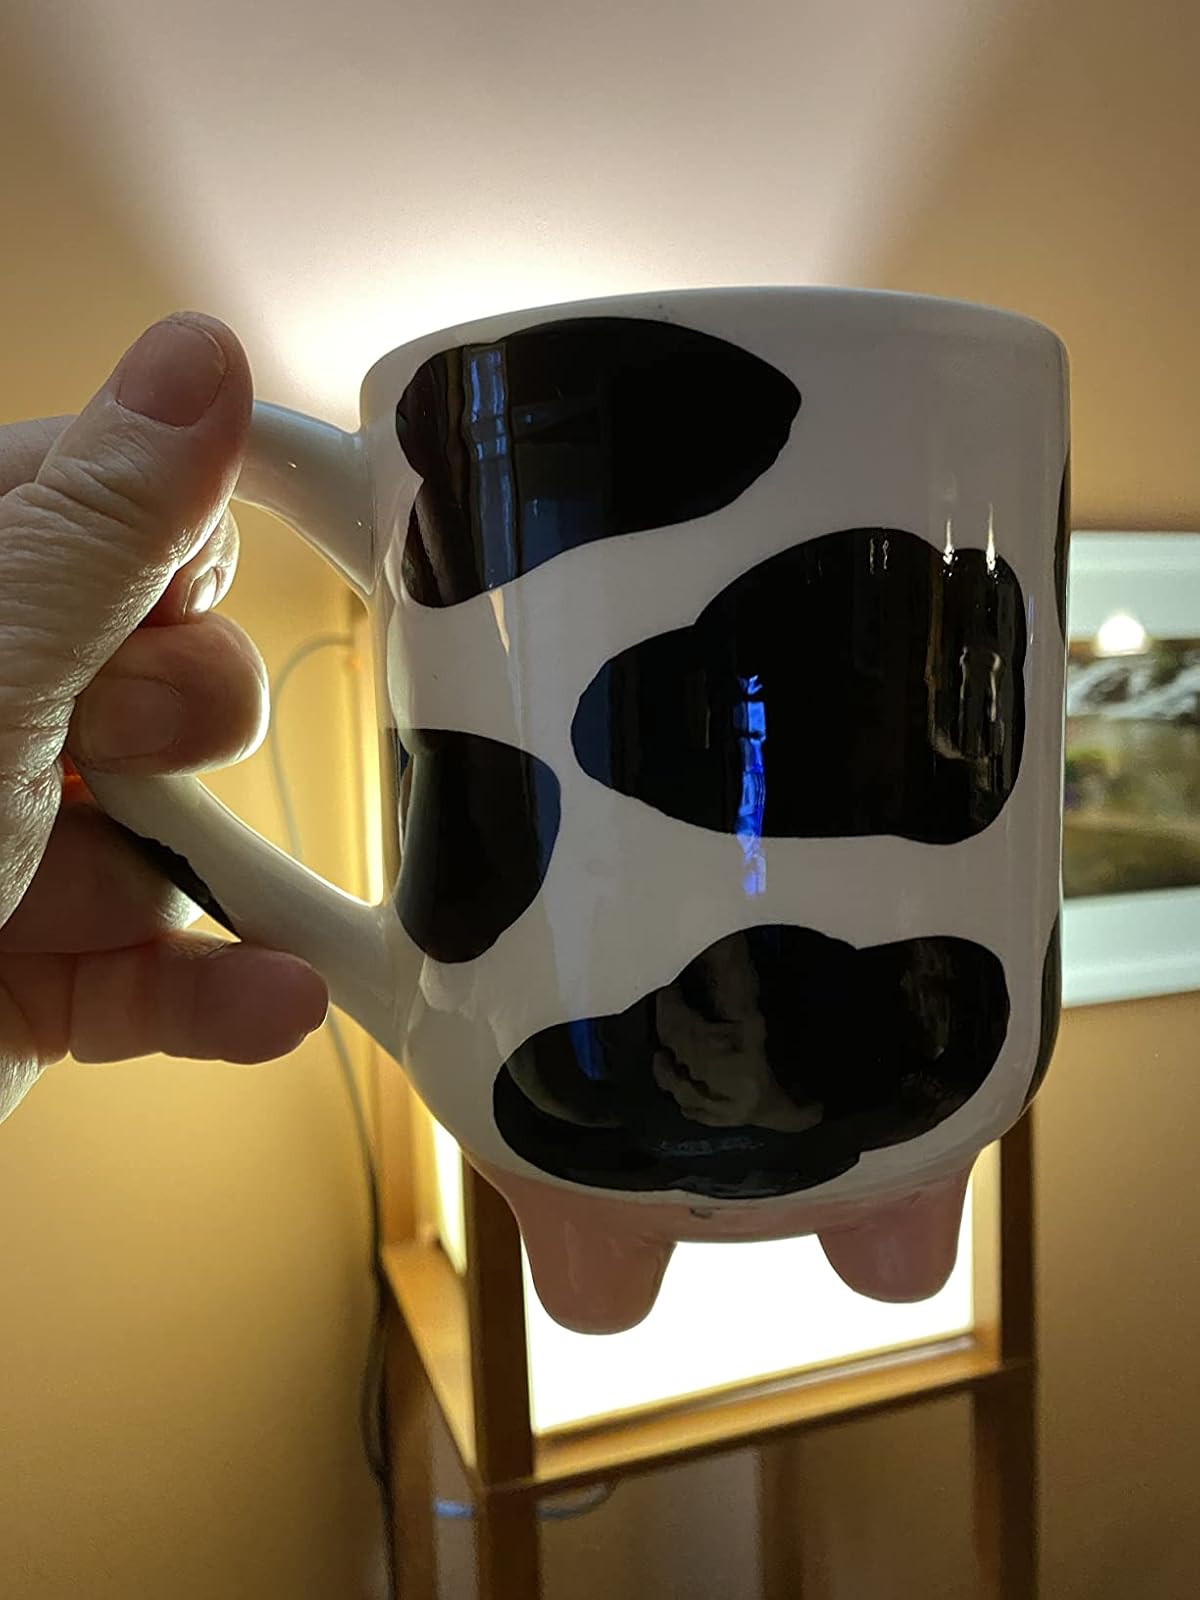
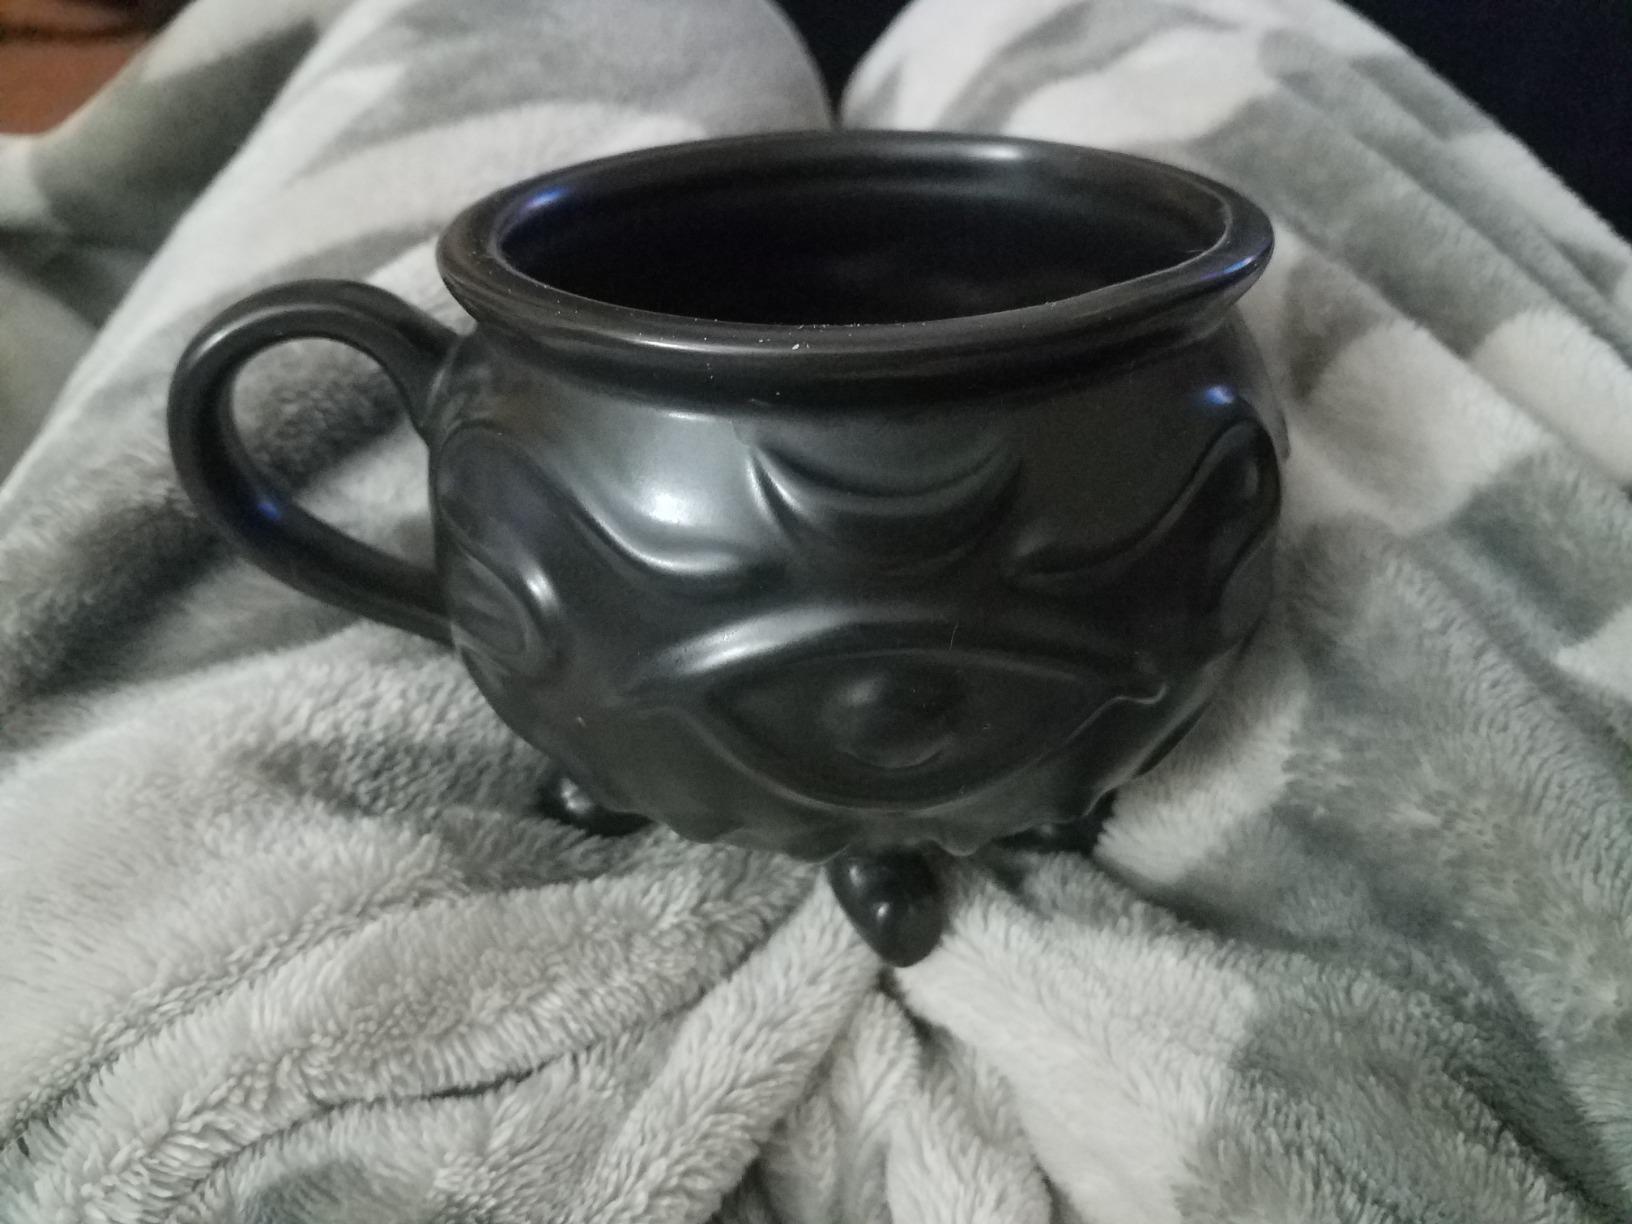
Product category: items_mug
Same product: no